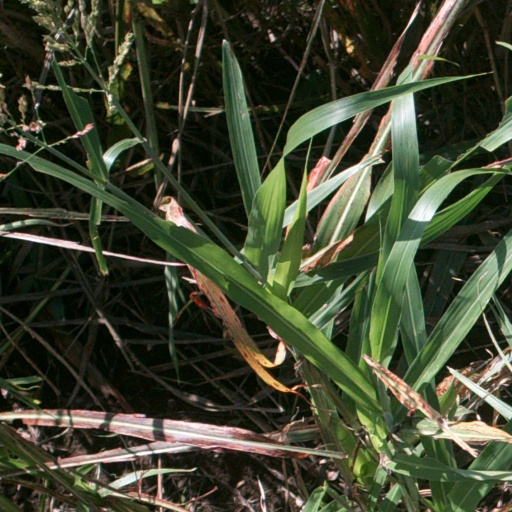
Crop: sorghum